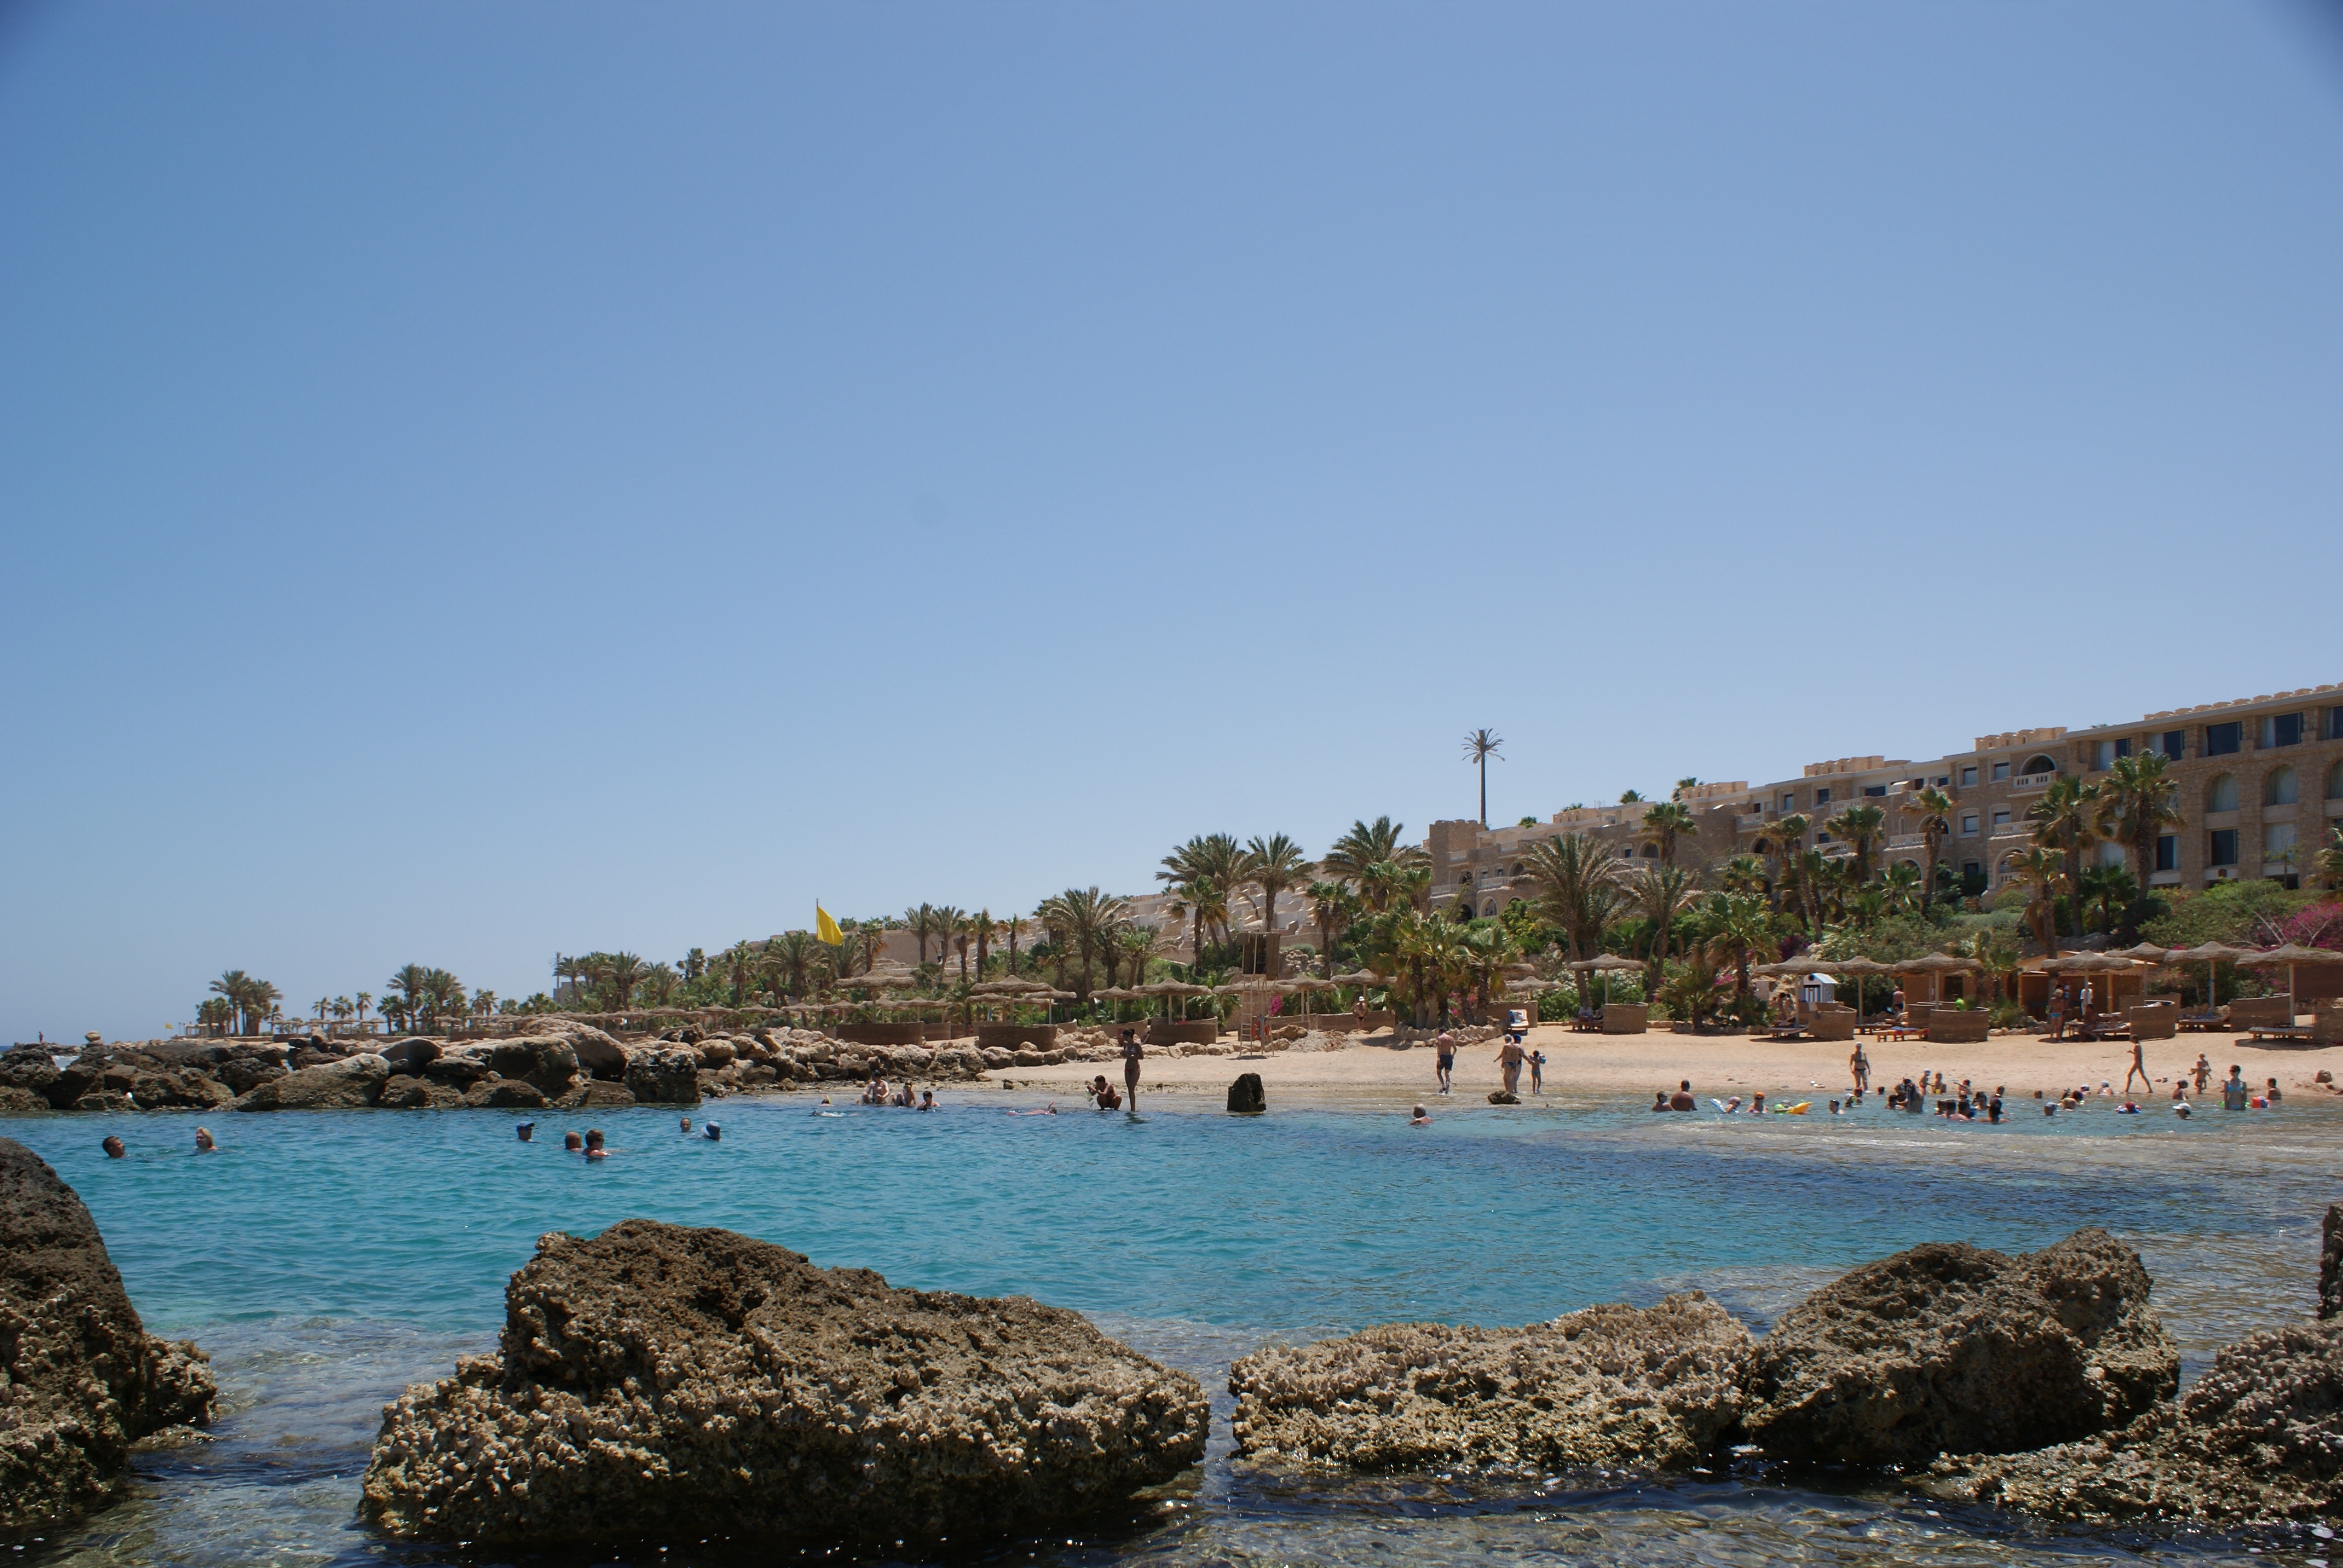
beach, sea, coast, ocean, shore, vacation, cove, lagoon, bay, body of water, cape, the red sea, sahl hasheesh